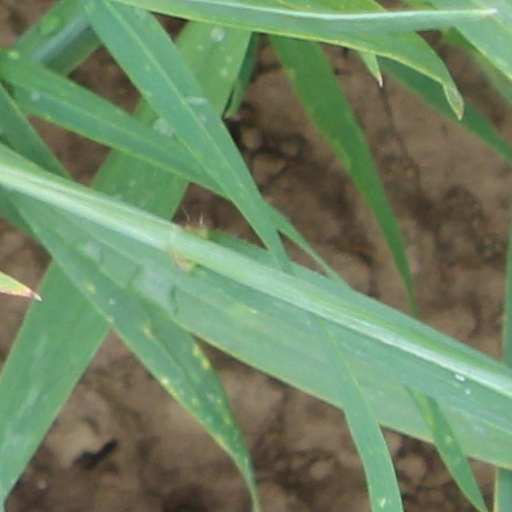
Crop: wheat